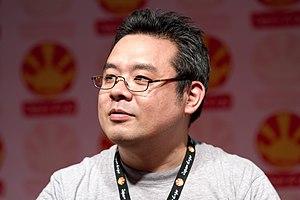
Yasuhiro Nightow en dédicace à Japan Expo 2011 (Paris, France).
Yasuhiro Nightow est un mangaka japonais né à Yokohama le 8 avril 1967. Il est connu pour être l'auteur des mangas Blood Blockade Battlefront et Trigun.